San Diego and Arizona Railway

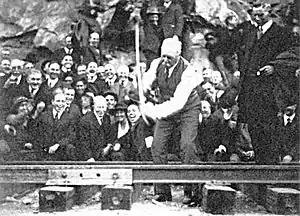
J.D. Spreckels drives the "golden spike" to ceremonially complete the San Diego and Arizona Railway on November 15, 1919.

The first through SD&A passenger train left Campo on the morning of November 30, and made the full run from El Centro to San Diego's downtown union station, Santa Fe Depot, for the official opening of the line on December 1, 1919. The total construction cost of the of track laid was approximately $18 million, or some $123,000 per mile; the original estimate was $6 million. The long segment through Carrizo Gorge (which included of tunnels, 17 in all) alone cost over $4 million to construct; the three miles (5 km) of tunnels (21 total) along the entire line ran another $1.8 million. Almost of bridges and trestles were built as well.